Military Transport Aviation

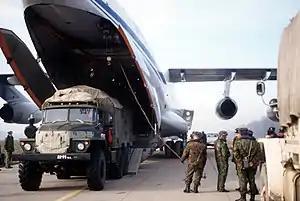
Unloading the Ural-4320 from the Il-76 at the Tuzla airfield in Bosnia, January 1996

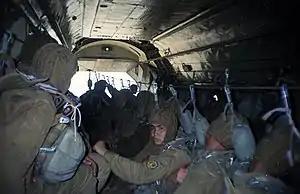
The cargo compartment of the An-12 aircraft. Servicemen of the 35th Airborne Assault Brigade of the Kazakh Armed Forces prepare for parachute landing in the sky over the city of Kapchagay, May 1996

In 1988 the VTA included six separate regiments (194th Guards Bryanskiy Red Banner Military-Transport Aviation Regiment im. N.F. Gastello at Fergana, probably associated with the 105th Guards Vienna Airborne Division, 334, 374 OVTAP at Klokovo, 566 VTAP, and unidentified regiments at Ulyanovsk and Kirovakan) and six divisions with a total of 18 military transport aviation regiments. Holm and Feskov "et al." 2004 disagree on multiple regiments' identity and stationing. The divisions were the 3rd Guards Military Transport Aviation Division (VTAD) at Vitebsk (103rd Guards, 110, 235, 239th Regiments), the 6th Military Transport Aviation Division at Kryvyi Rih (Krivoy Rog) (37th, 338th Regiments), the 7th Division at Melitopol with the 25th Guards, 369th (Dzhankoy), and 708th Regiments, the 8th Division at Chkalovsky, Shchyolkovo, Moscow Oblast, (70th, 353rd, and 354th OSNAZ regiments), the 12th Military Transport Aviation Division at Migalovo, which traced its heritage to the 12th Bomber Aviation Division of the World War II period, and had three regiments, including the 8th, 81st, and a regiment at Klin. The final division was the 18th Guards 'Taganrogskaya Red Banner Orders of Suvorov and Kutuzov' Military Transport Aviation Division at Shaulyai, which traced its history to the wartime 6th Guards Bomber Aviation Division, and had three regiments (117th, 128th Guards, 196th). Regiments of the 18th VTAD, according to Holm included the 128th Guards VTAP at Panevėžys Air Base, and the 600th VTAP at Kėdainiai in the Lithuanian SSR.